Benjamin S. Kelsey

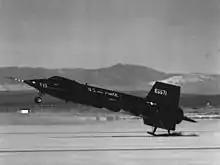
North American X-15 touching down

In October 1954, Kelsey was a key member of the Research Airplane Committee which underwrote the North American X-15. The committee, headed by Hugh Dryden, evaluated the proposed Mach 7 hypersonic aircraft design which aimed to reach altitudes of 300,000 ft. On the committee, Kelsey was sole representative for the Air Force, Dryden represented NACA, and two rear admirals represented the Navy. Dryden convinced the committee to move ahead with the project even though it was not clear there would be any military value gained from it.